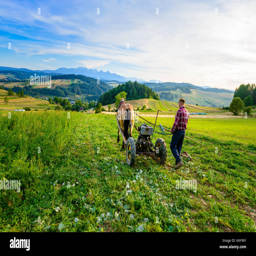
person cultivates the soil with a horse in mountainous area